Jan Kraus (actor)

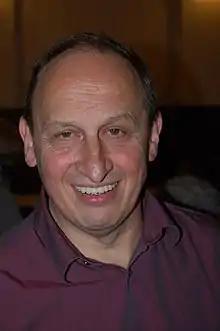
Jan Kraus in 2010

Jan Vladimír Kraus (born 15 August 1953) is a Czech actor and TV host. He appeared in more than eighty films since 1967. Kraus was also a judge on Česko Slovensko má talent (Czecho Slovakia's Got Talent). He is the host of the television talk show "Show Jana Krause". His father Ota Kraus, a Holocaust survivor, was a journalist and writer. The writer Ivan Kraus is his brother.